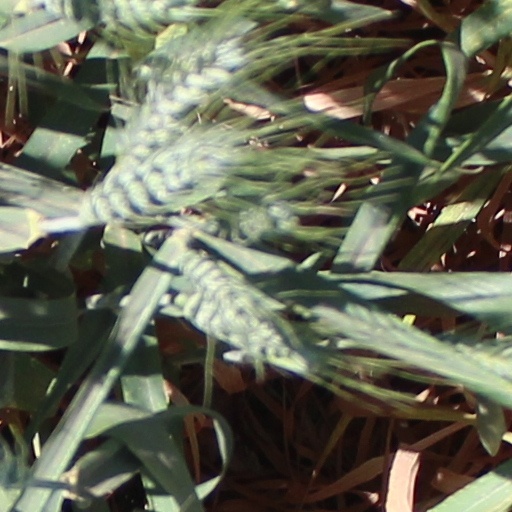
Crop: wheat